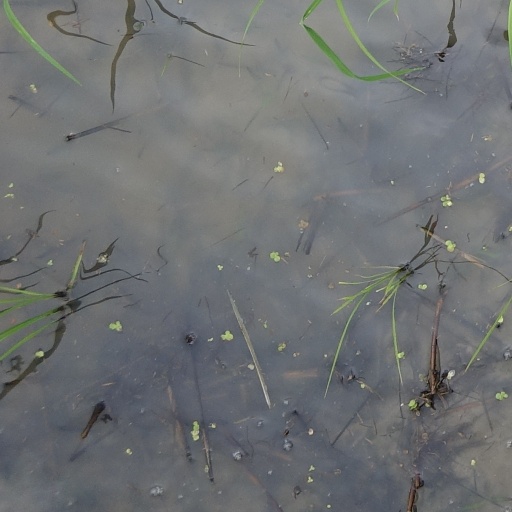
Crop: rice